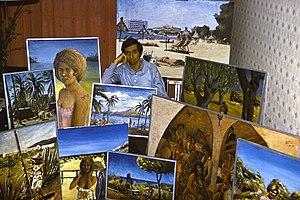
Oeuvres
Vanro de son nom complet Pierre Célestin Robert Vandervelden, né à Woluwe Saint- Pierre le 2 août 1936 est un peintre de nationalité belge. Les thèmes de ses œuvres sont ; le rêve, la sexualité, la mort, sa femme Jeannine et la religion.